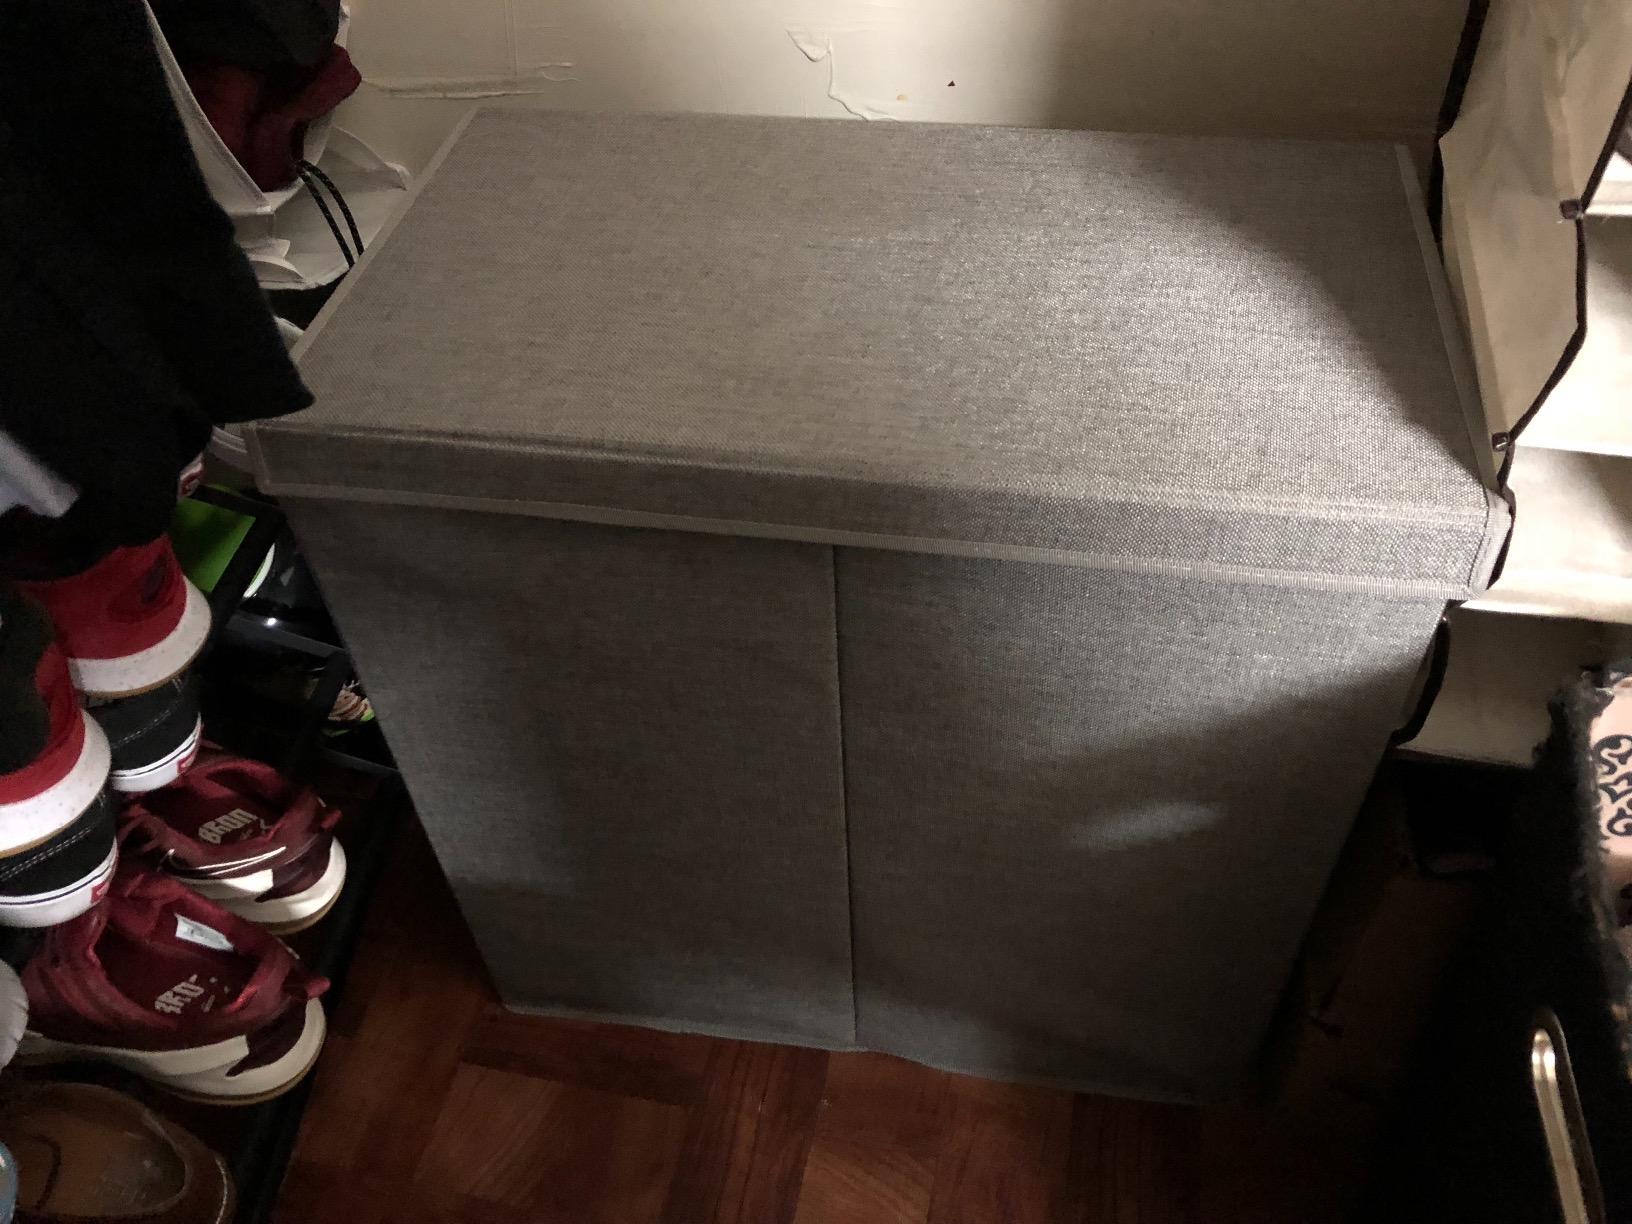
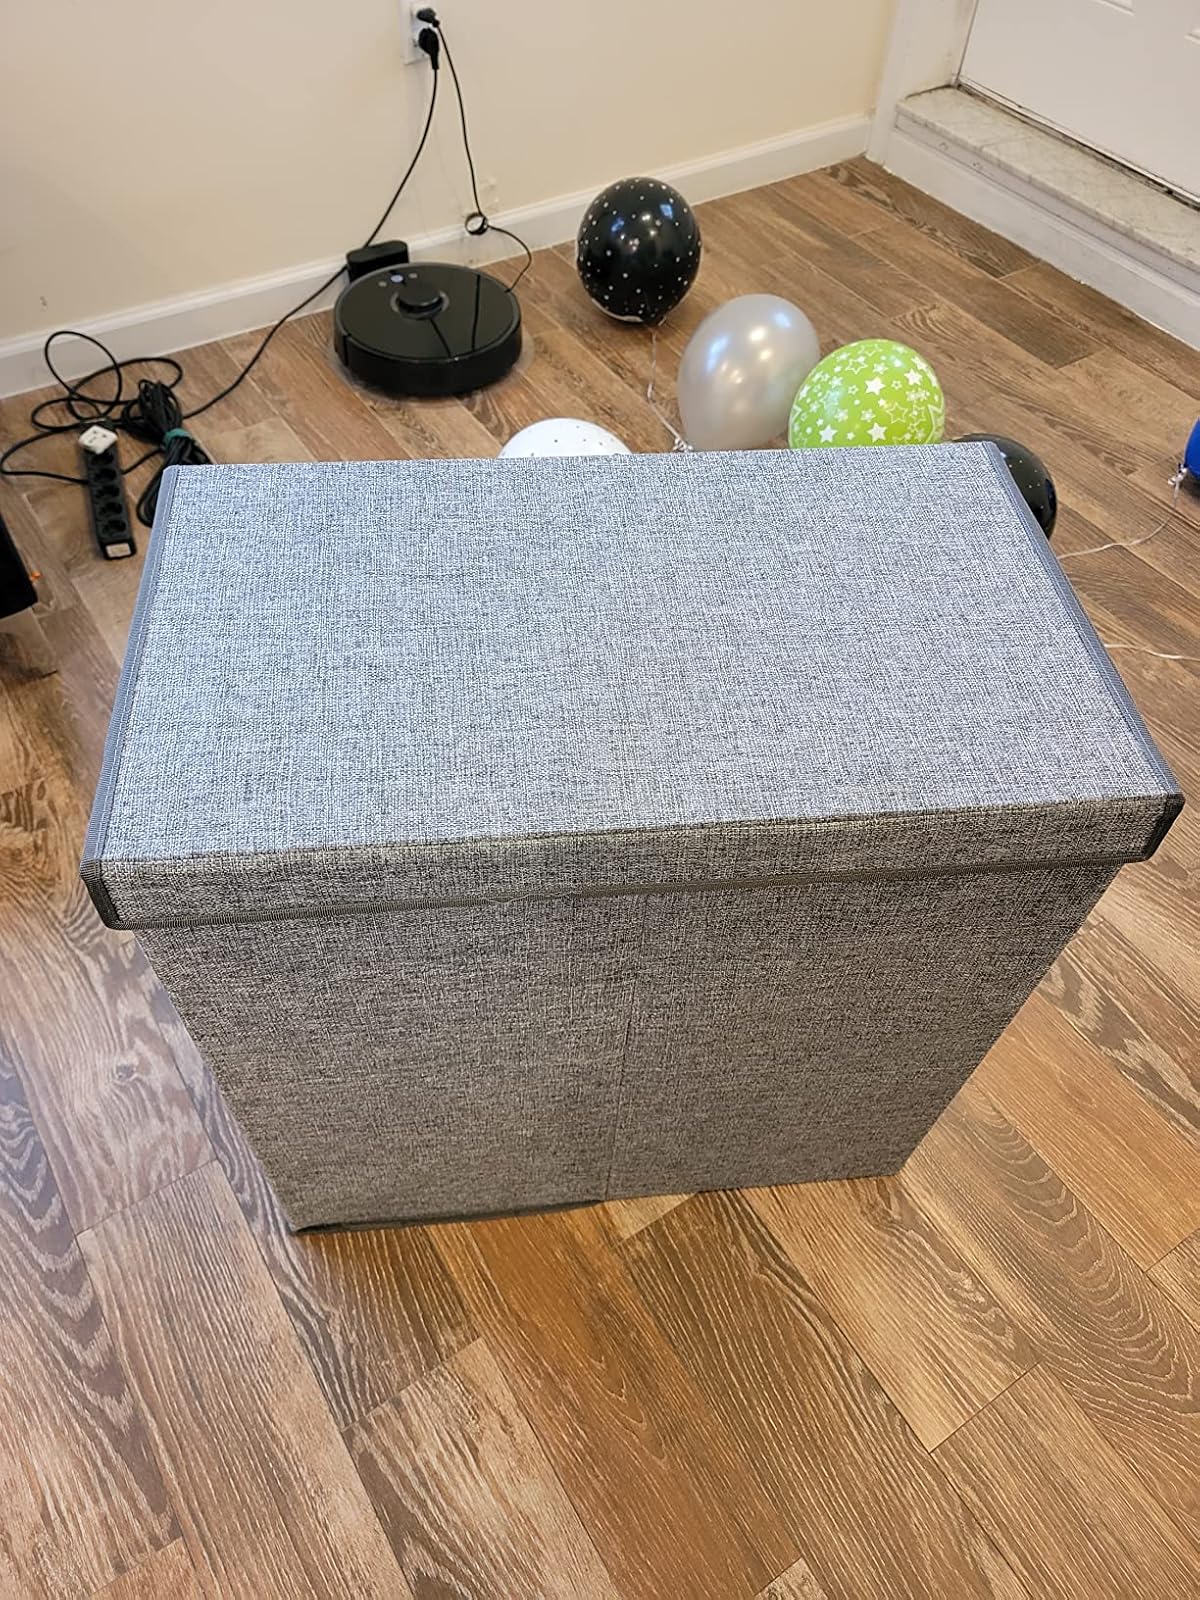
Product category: items_hamper
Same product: yes